Long Barn

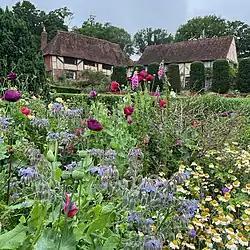
"reputedly the birthplace of William Caxton"

Long Barn, located in the village of Sevenoaks Weald, Kent, is a Grade II* listed building and a Grade II* registered garden. Reputedly the birthplace of William Caxton, the house was later the home of Vita Sackville-West and Harold Nicolson. During their ownership, the house is also notable for famous residents such as Douglas Fairbanks and Charles Lindbergh.